Botkul

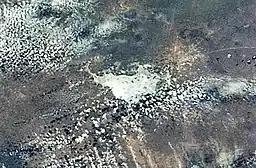
ISS picture of the lake in 2019

Botkul is a bittern salt lake in the Kazakhstan–Russia border.